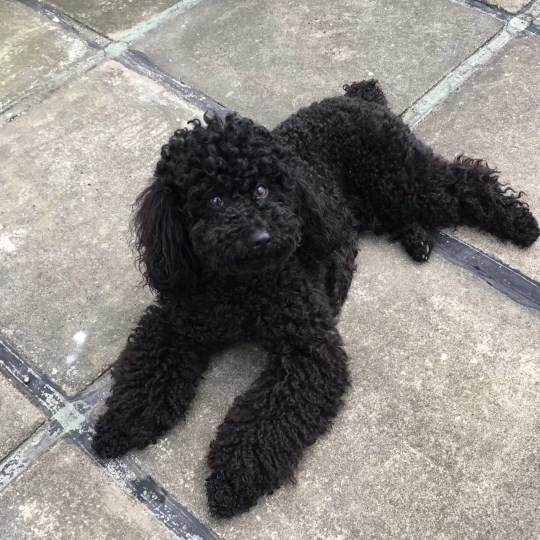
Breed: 2925-n000114-toy_poodle